David G. Kirkpatrick

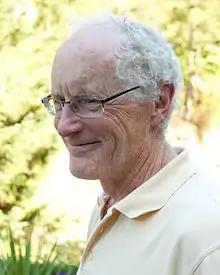
David Kirkpatrick at WADS 2015

David Galer Kirkpatrick is a Professor Emeritus of computer science at the University of British Columbia. He is known for the Kirkpatrick–Seidel algorithm and his work on polygon triangulation, and for co-inventing α-shapes and the β-skeleton. He received his PhD from the University of Toronto in 1974.